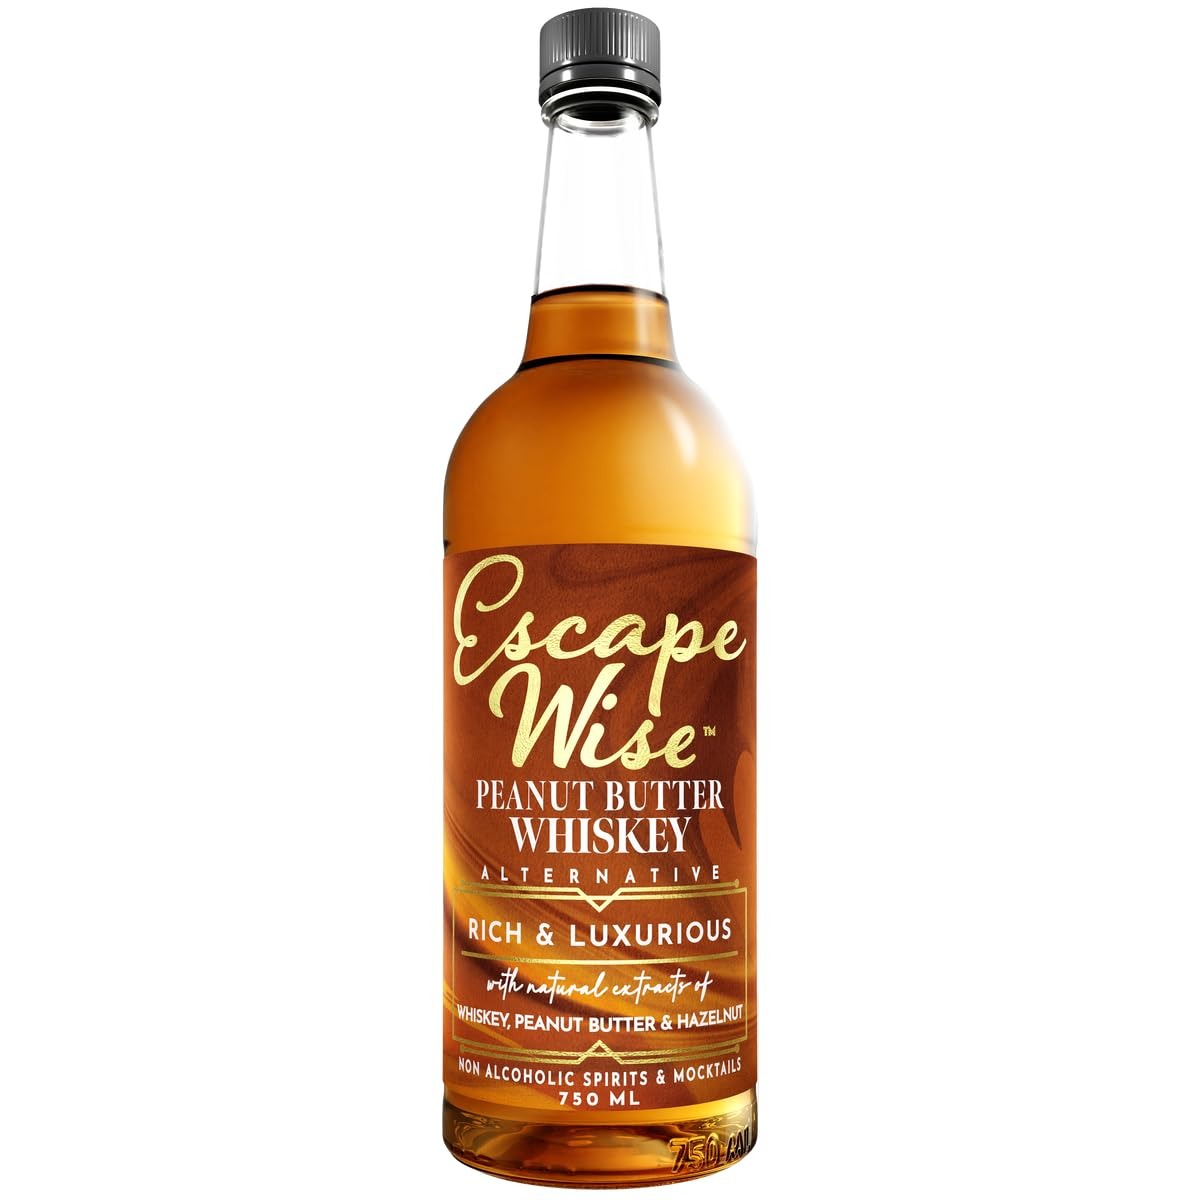
Item Name: ESCAPE WISE Peanut Butter Whiskey Alternative | Non-Alcoholic | The World’s Leading Developer of Non-Alcoholic Spirits, Liqueurs & Mocktails | 25.4 FL OZ (750 ML)
Bullet Point 1: TASTING NOTES - FLAVORS OF WHISKEY, PEANUT BUTTER, HAZELNUT, AND CARAMEL.
Bullet Point 2: Sweet, rich and luxurious with flavors of whiskey, peanut butter, hazelnut, and caramel. And, even better, it's nut free so you still get the taste and flavor.
Bullet Point 3: This is a perfect after dinner drink or cocktail when you are in the mood for some sweetness.
Bullet Point 4: This delicious non-alcoholic whiskey is a blend of peanut butter and hazelnut, making it a perfect balance of these natural flavors. Our whiskey mocktail version doesn’t contain any nuts - it’s nut free.
Bullet Point 5: The Peanut Butter Non-Alcoholic Whiskey is sweet and smooth and something that you’d want to drink for dessert. It’s also a fun whiskey mocktail to use with mixers. The combination of hazelnut, peanut butter and non-alcoholic whiskey creates a luxurious cocktail.
Bullet Point 6: The Peanut Butter Non-Alcoholic Whiskey is premixed, bottled, and ready to drink. Enjoy our selection of premium mocktails that are best served chilled. This non-alcoholic Peanut Butter Whiskey mocktail from Escape Wise Mocktails is a delicious way to make your escape!
Bullet Point 7: Want to try a fun non-alcoholic cocktail? Mix our non-alcoholic Peanut Butter whiskey with our non alcoholic Framboise for a peanut butter and jelly mocktail.
Product Description: TASTING NOTES - FLAVORS OF WHISKEY, PEANUT BUTTER, HAZELNUT, AND CARAMEL. Sweet, rich and luxurious with flavors of whiskey, peanut butter, hazelnut, and caramel. And, even better, it's nut free so you still get the taste and flavor. This is a perfect after dinner drink or cocktail when you are in the mood for some sweetness. This delicious non-alcoholic whiskey is a blend of peanut butter and hazelnut, making it a perfect balance of these natural flavors. Our whiskey mocktail version doesn’t contain any nuts - it’s nut free. The Peanut Butter Non-Alcoholic Whiskey is sweet and smooth and something that you’d want to drink for dessert. It’s also a fun whiskey mocktail to use with mixers. The combination of hazelnut, peanut butter and non-alcoholic whiskey creates a luxurious cocktail. The Peanut Butter Non-Alcoholic Whiskey is premixed, bottled, and ready to drink. Enjoy our selection of premium mocktails that are best served chilled. This non-alcoholic Peanut Butter Whiskey mocktail from Escape Wise Mocktails is a delicious way to make your escape! Want to try a fun non-alcoholic cocktail? Mix our non-alcoholic Peanut Butter whiskey with our non alcoholic Framboise for a peanut butter and jelly mocktail.
Value: 1.0
Unit: Fl Oz

Price: 33.99